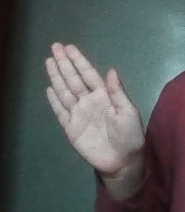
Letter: seen